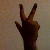
The image shows a hand gesture representing the number 3 in Indian Sign Language.